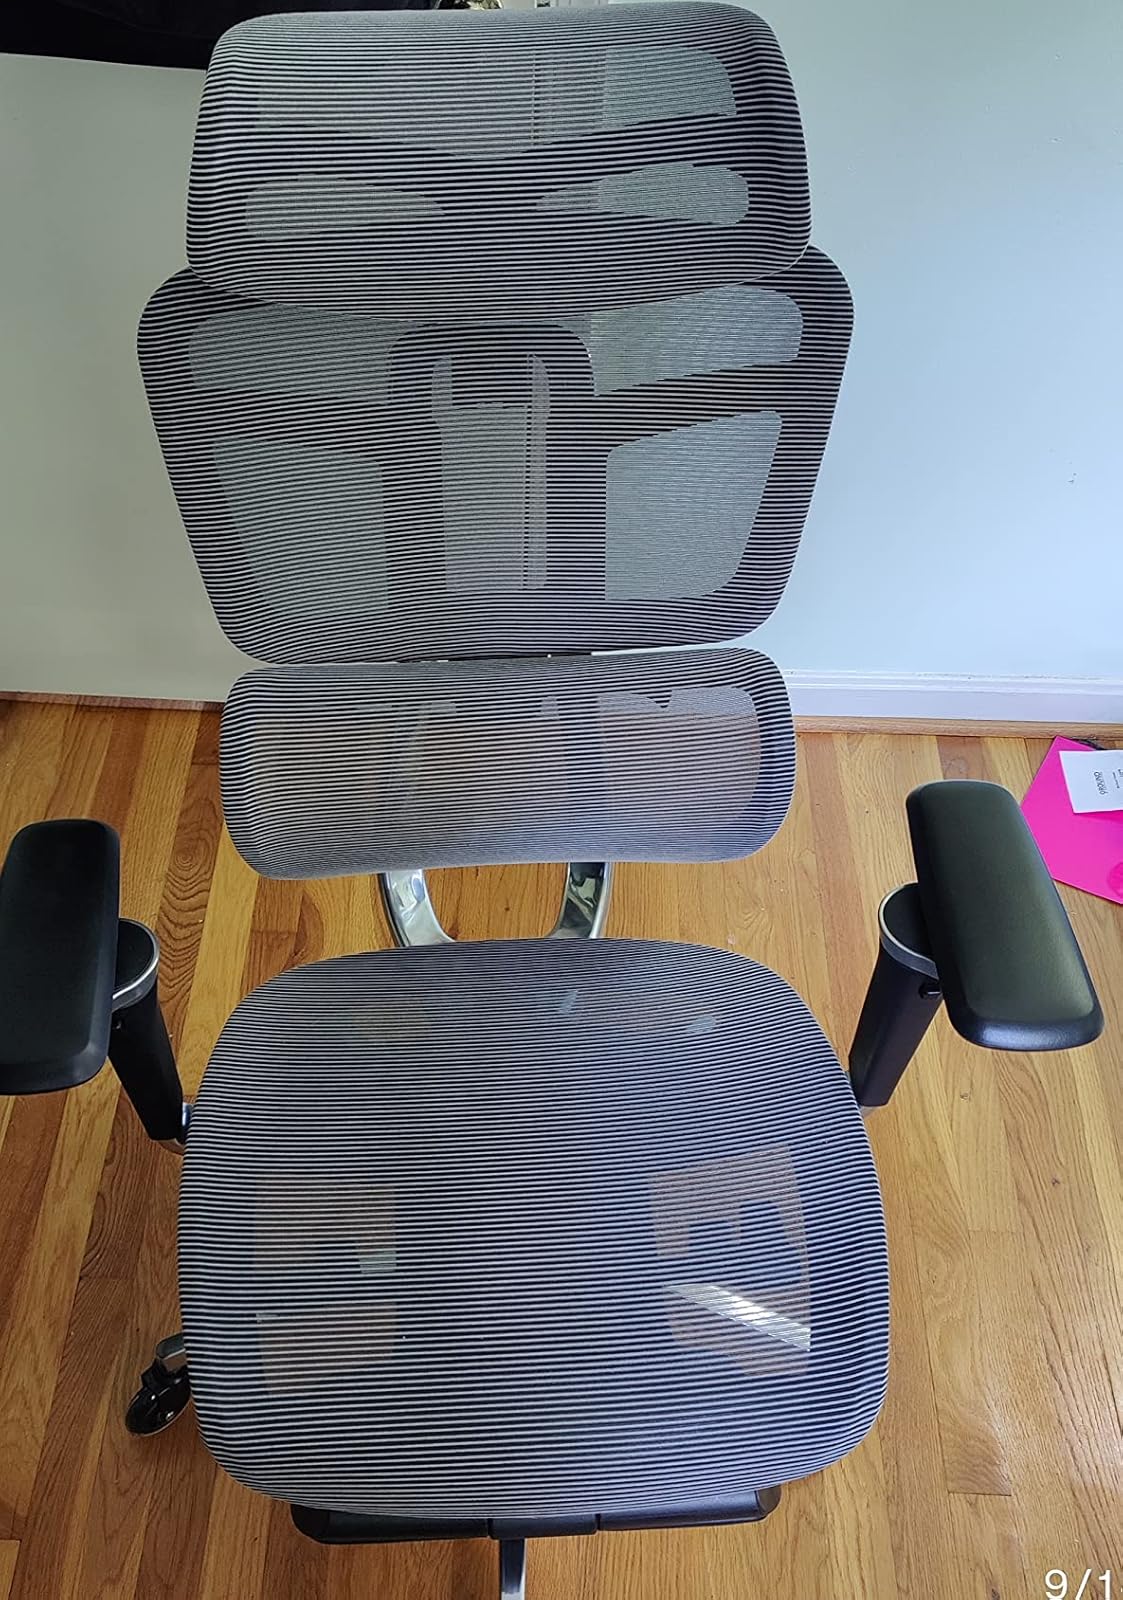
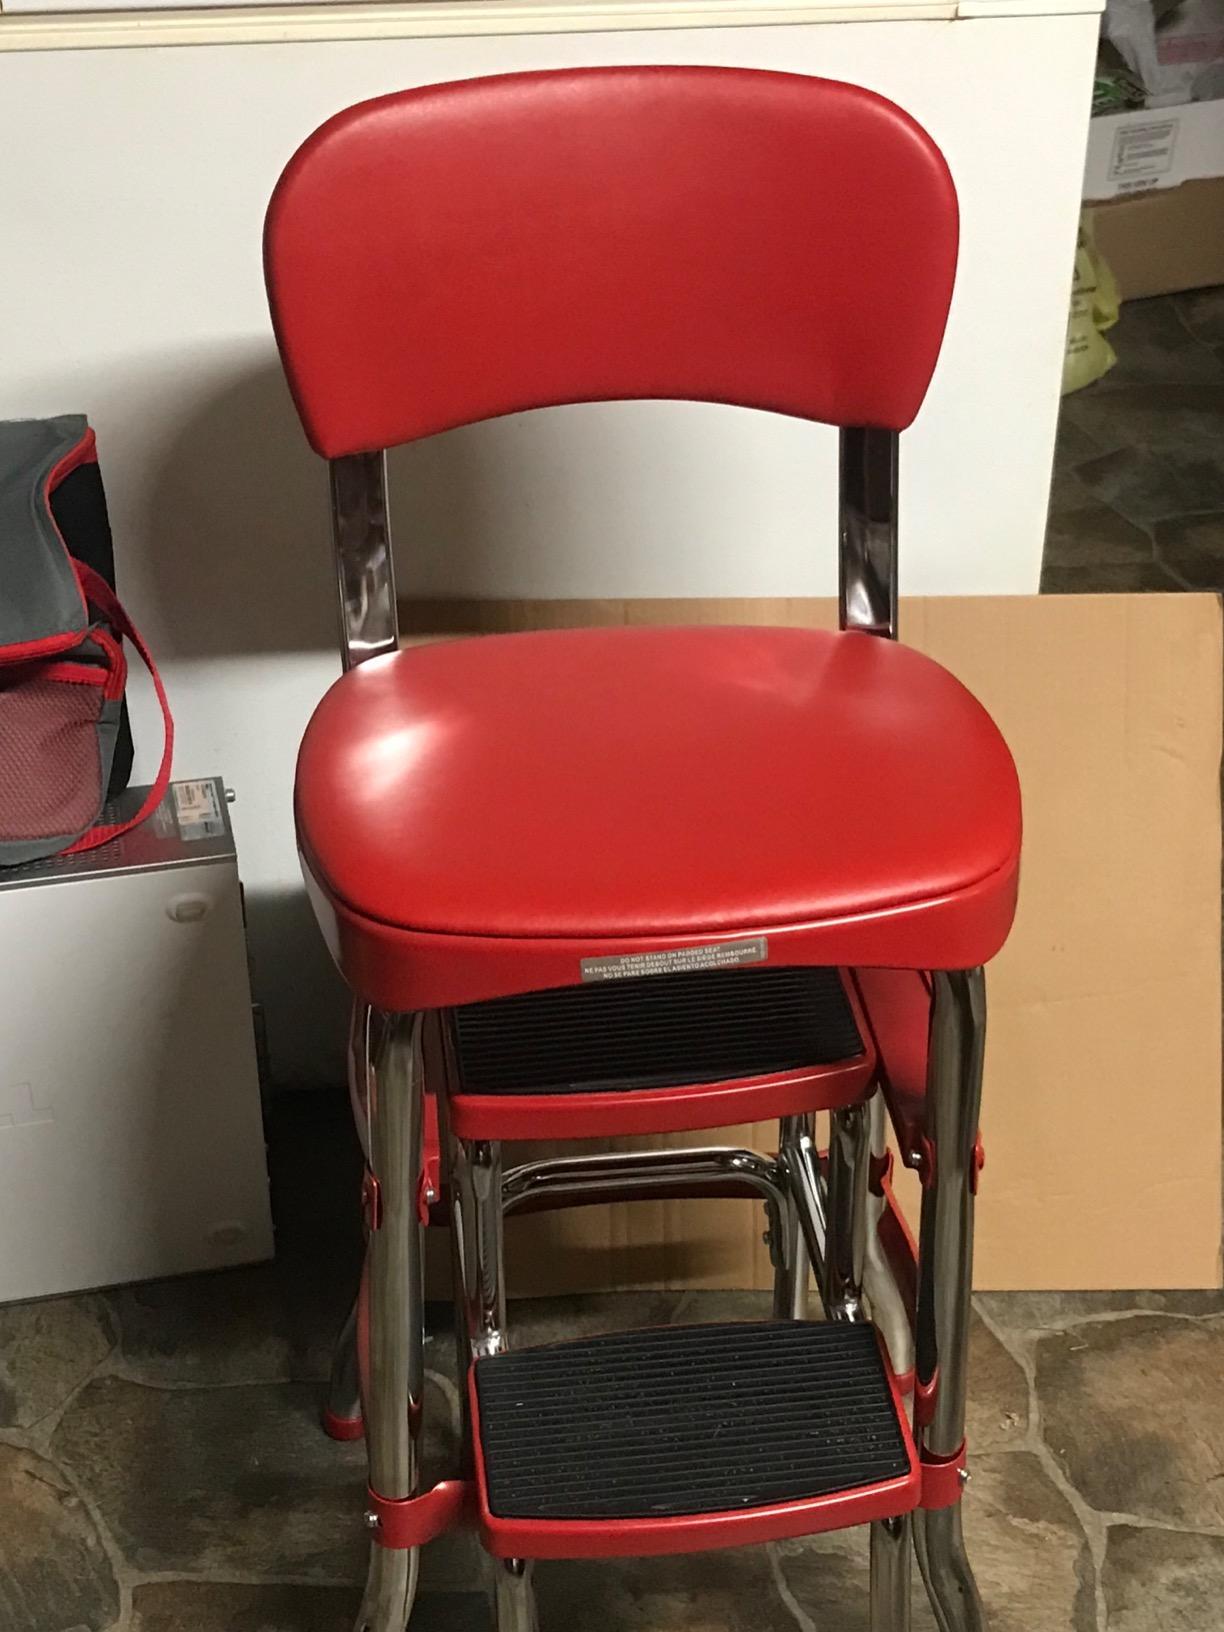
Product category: items_chair
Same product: no